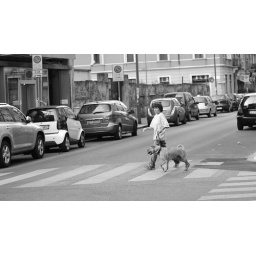
A man walking his dog in the morning